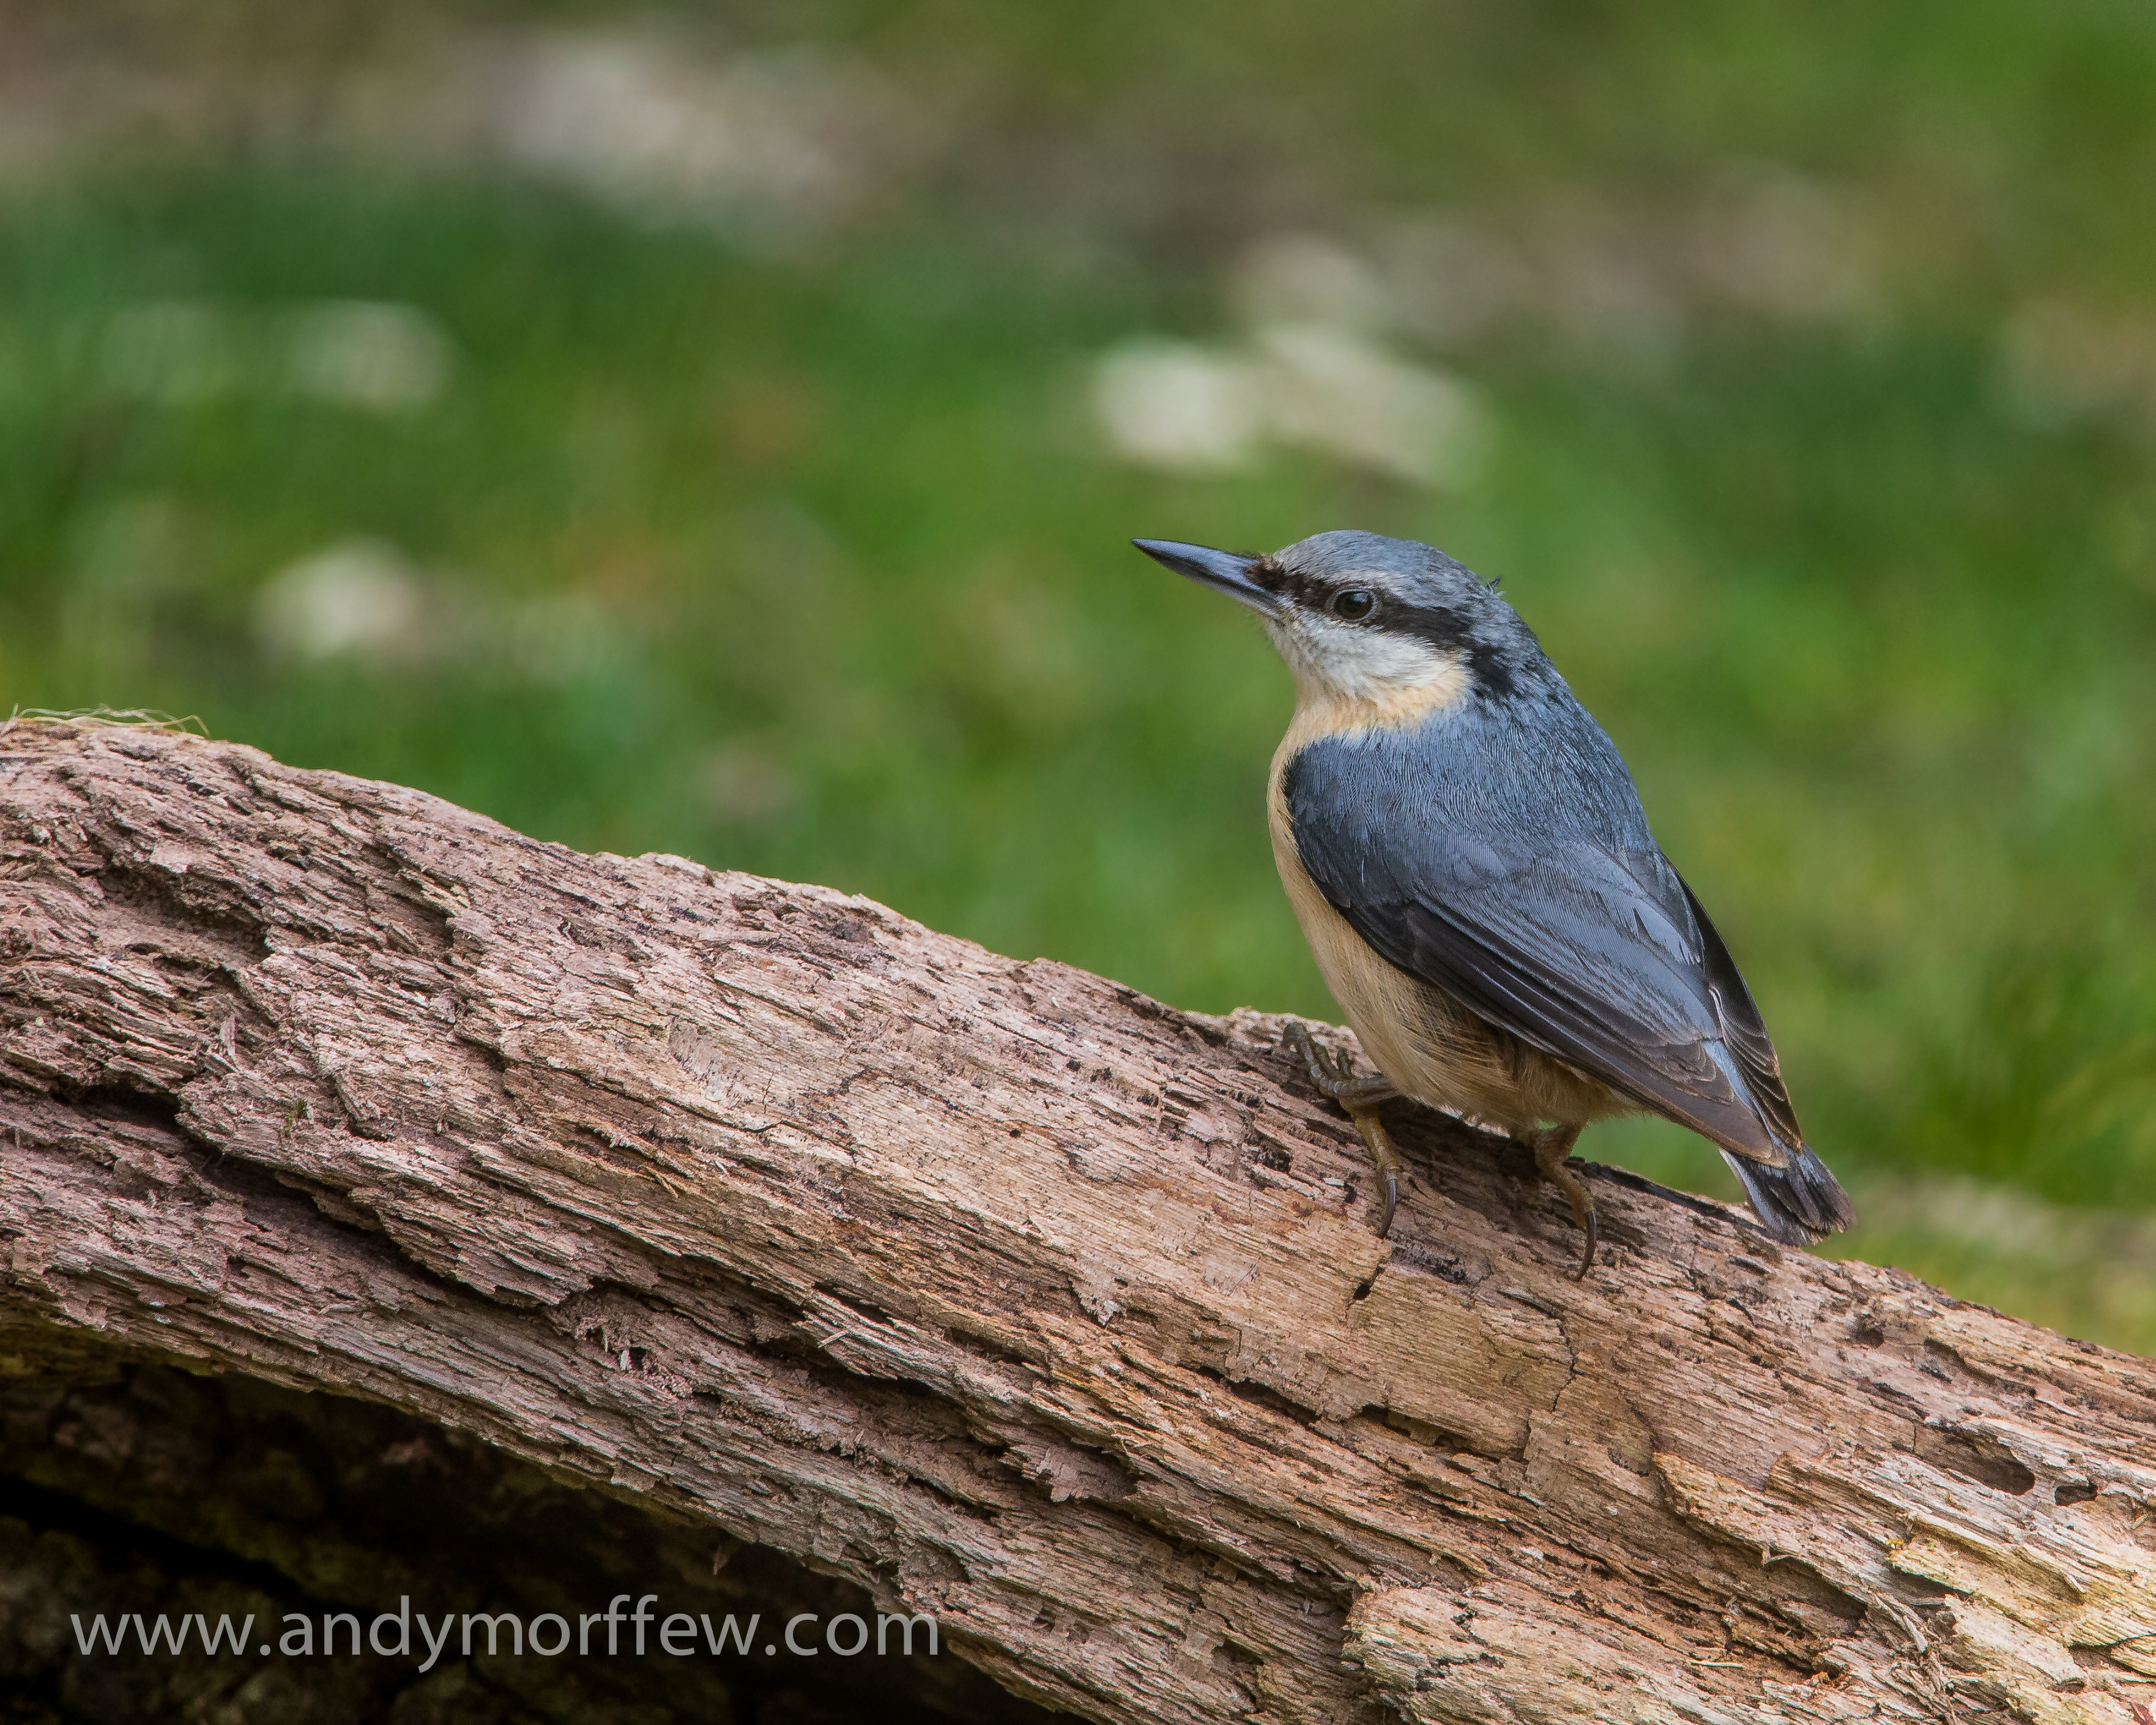
nature, bird, wing, wildlife, beak, fauna, vertebrate, birdperfect, nuthatch, andymorffew, morffew, naturethroughthelens, eiap, newforest, wren, old world flycatcher, perching bird, cinclidae